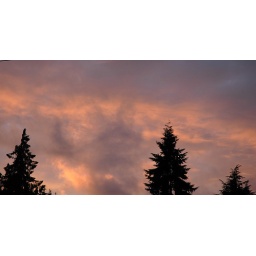
Sunset in Seattle with pine trees